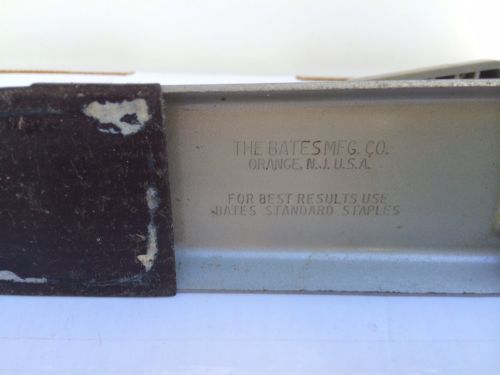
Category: stapler